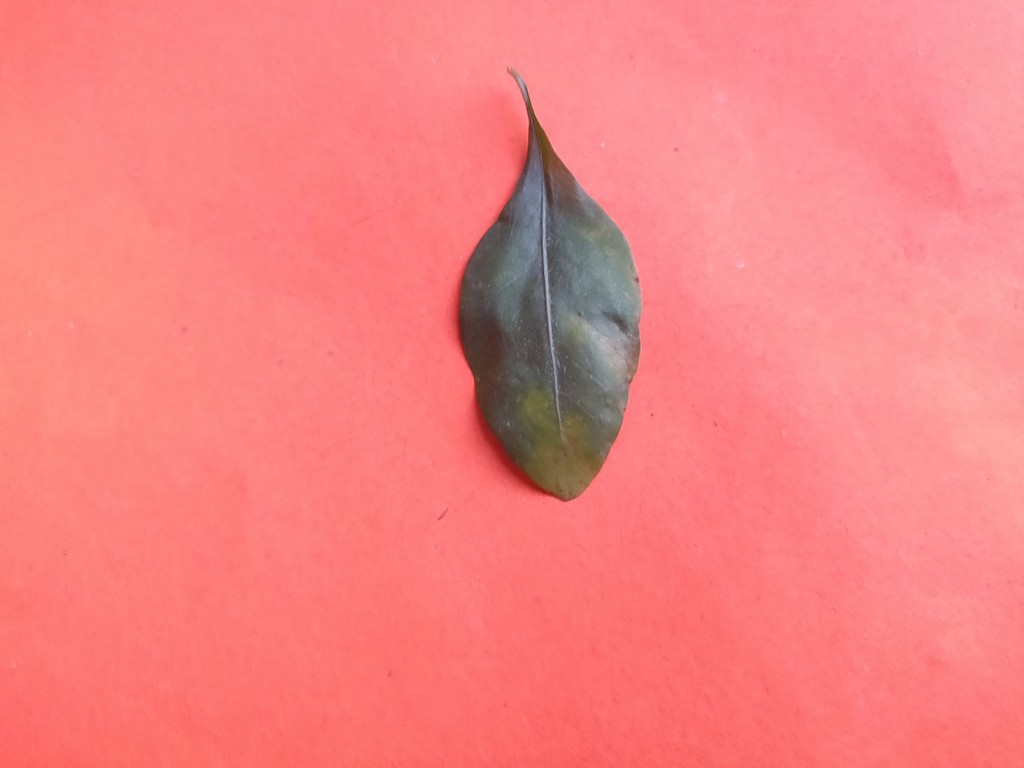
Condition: Unhealthy
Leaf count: single
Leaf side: front